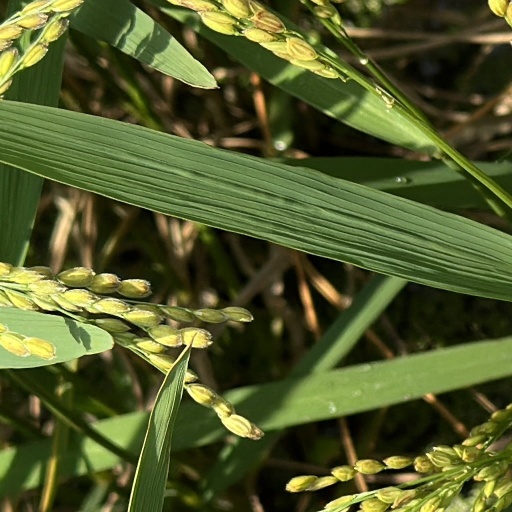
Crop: rice